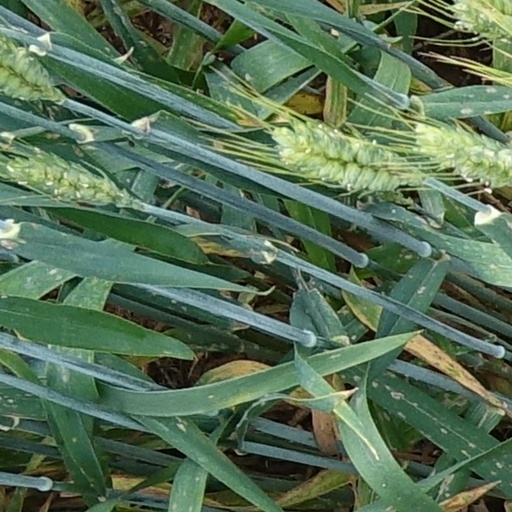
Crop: wheat